Juan José Gutiérrez Mayorga

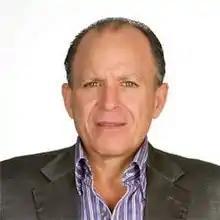

Juan José Gutiérrez Mayorga (born 1958) is a Guatemalan businessman who is the Chairman of CMI Foods, a part of Corporación Multi Inversiones, a corporation founded in Guatemala in 1920. CMI currently employs 54,000 people in 15 countries in 2 continents.